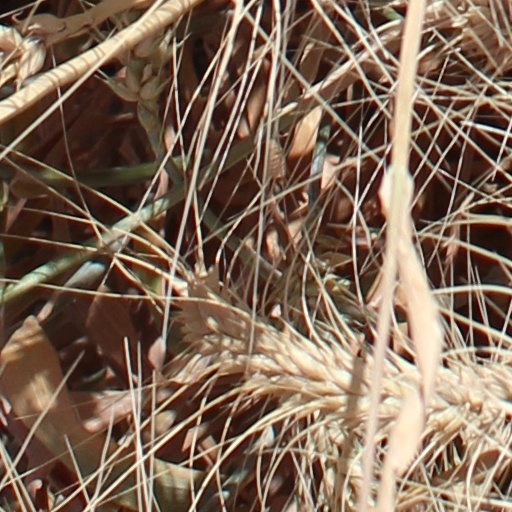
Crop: wheat